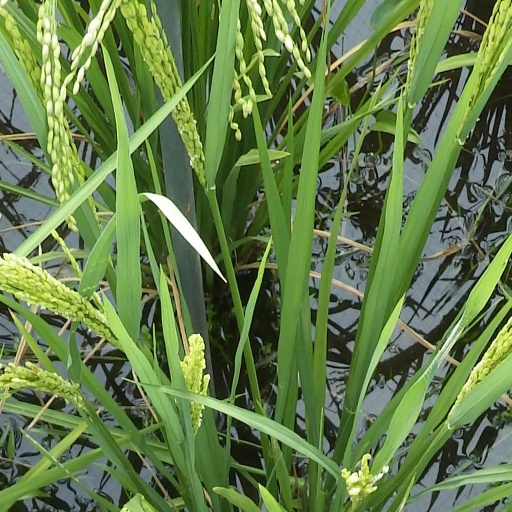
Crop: rice